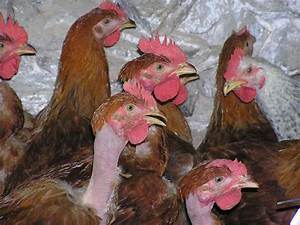
Label: chicken